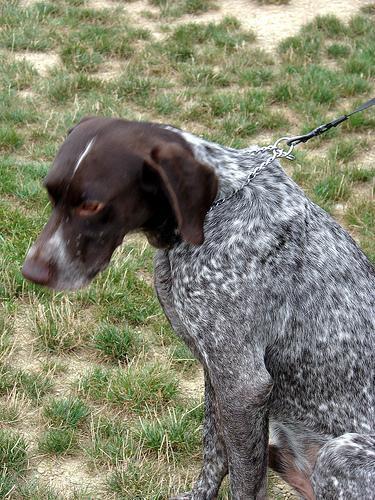
German_short-haired_pointer